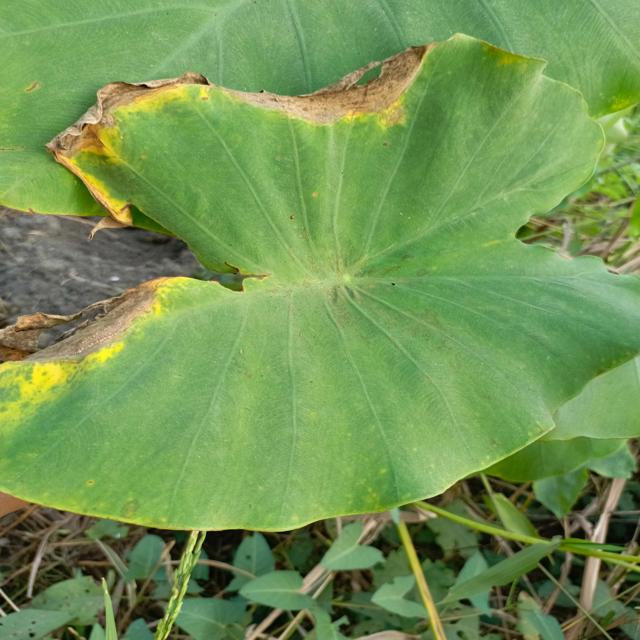
Label: Late_Blight